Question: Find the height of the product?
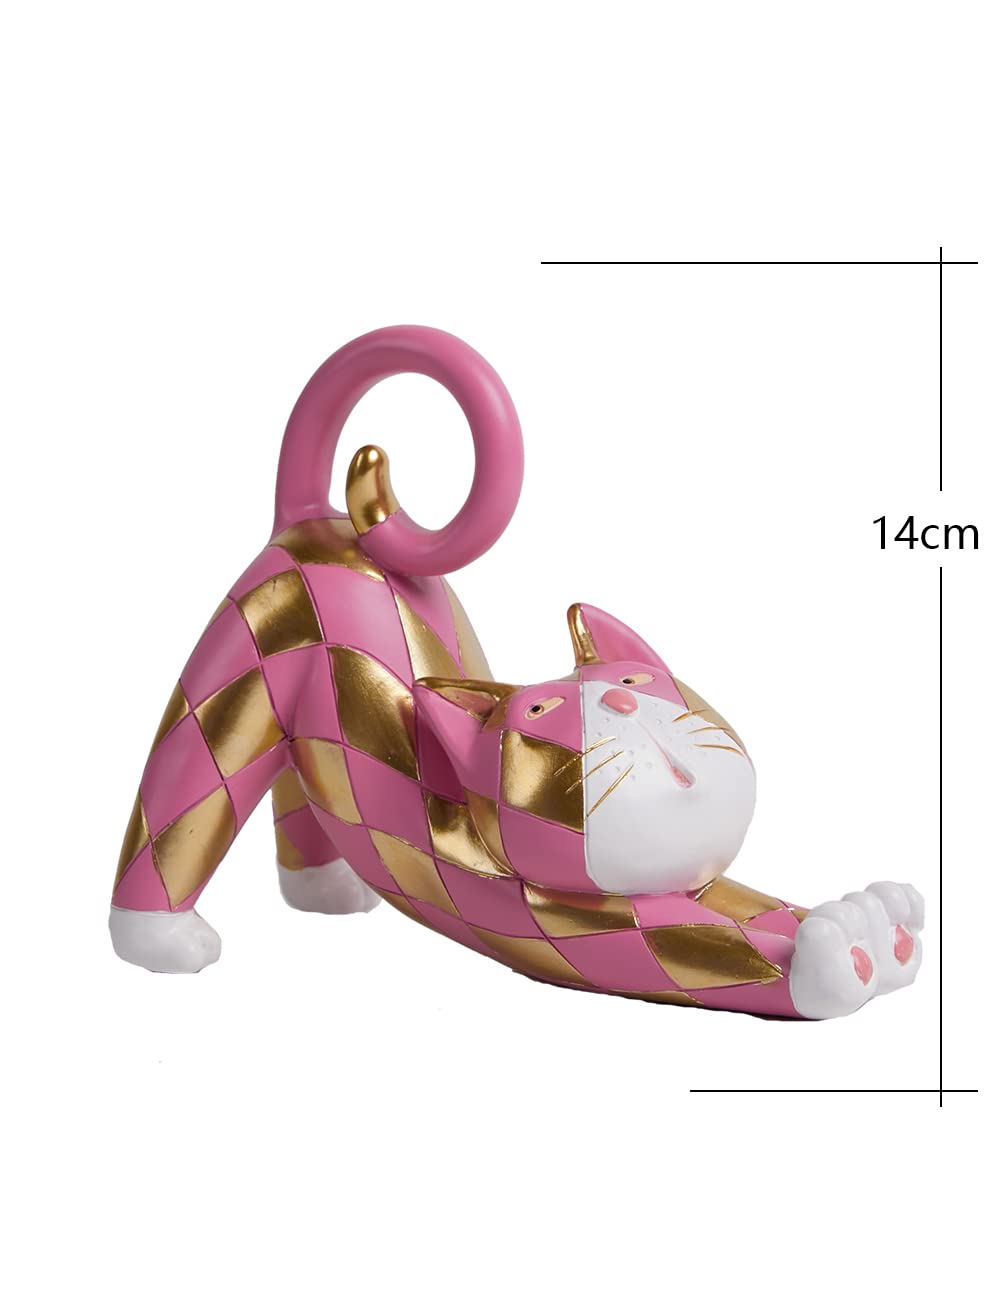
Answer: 14.0 centimetre